List of works by Sharaku

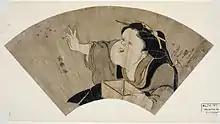

One example is known of the "sensu" folding hand fan bearing the likeness of ( ""); it is in the collection of the Art Institute of Chicago. The printed fan measures 21.2 × 40.8 cm and depicts Otafuku throwing roasted soybeans to ward away "oni" demons during Setsubun, at the traditional Japanese Lunar New Year.